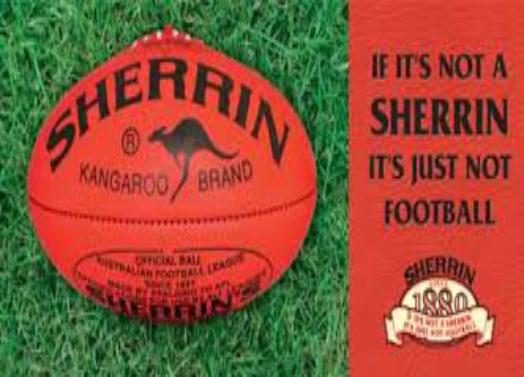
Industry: Sports